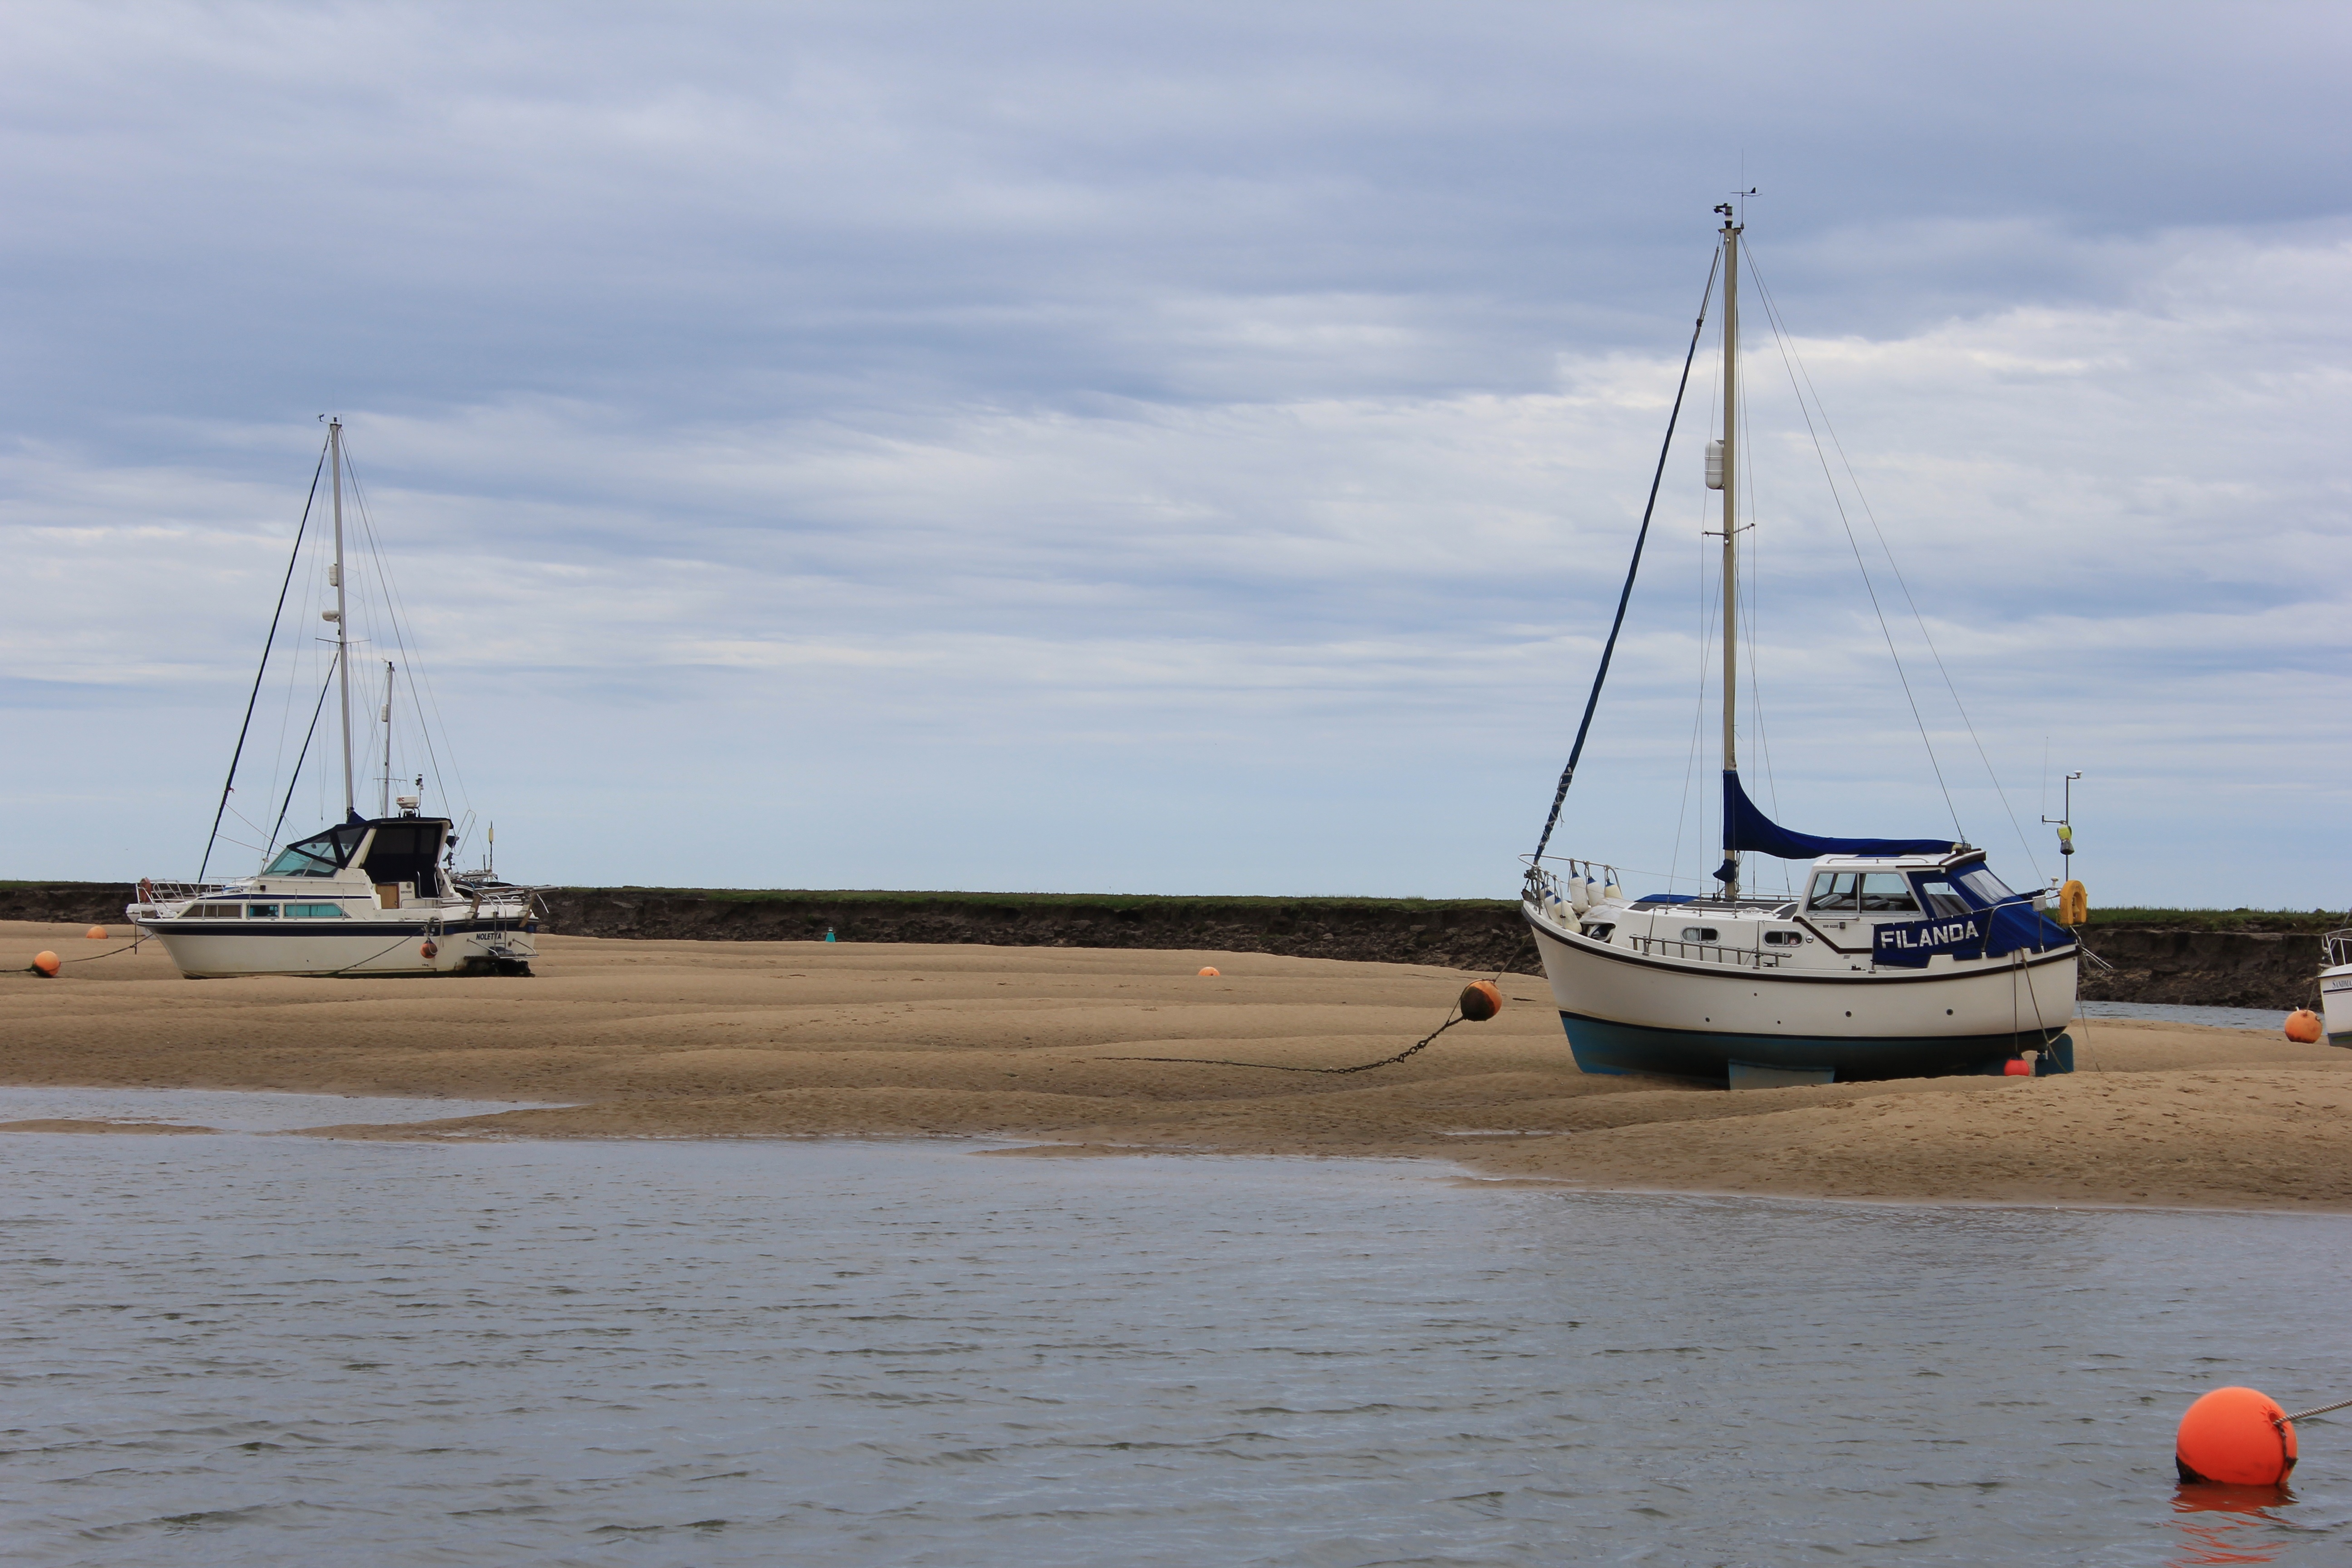
beach, sea, coast, dock, boat, ship, vehicle, mast, sailing, low tide, bay, harbor, marina, sailboat, boating, boats, sail, watercraft, schooner, sailing ship